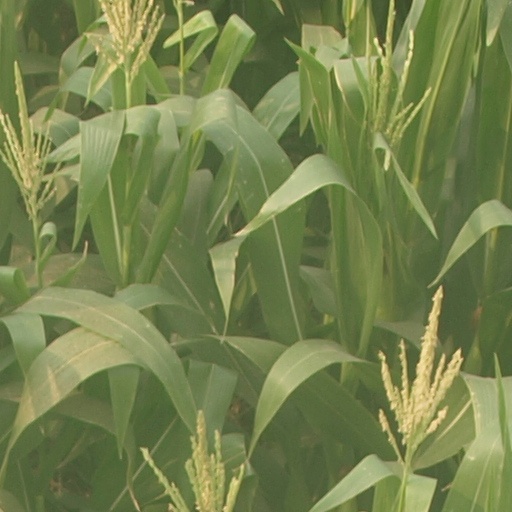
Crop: maize; corn